Boku no Natsuyasumi

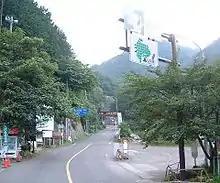
The game's setting is based on Tsukiyono in Yamanashi Prefecture; a photo of the Tsukiyono bus stop "(pictured)" appears on the back of the game's instruction manual.

The setting of "Boku no Natsuyasumi" is based on the town and surrounding environs of Tsukiyono, located in Yamanashi Prefecture roughly eighty miles west of Tokyo, though Ayabe has stated that the game's setting is intended to evoke "an average summer vacation in Japan that many people must have experienced" rather than be a replication of a specific place. Representatives from Millennium Kitchen undertook location scouting to gather reference material for the game in a variety of areas, including Tsukiyono, Chichibu, Saitama and Mashiko, Tochigi. Ayabe additionally gathered photos for use as reference while visiting his childhood home in Hokkaido during his own summer vacations, and was also the designer of the game's overworld map and buildings.